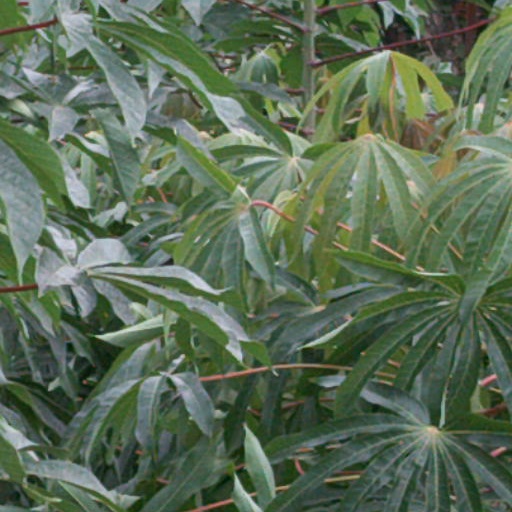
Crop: cassava